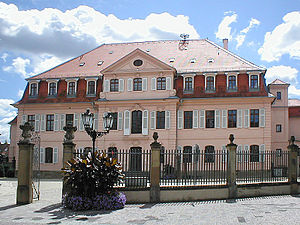
Anselm Franz von Ritter zu Groenesteyn / Værker
Stadionsches Schloss
Anselm Franz rigsfriherre von Ritter zu Groenesteyn var en tysk arkitekt, som var ansat ved det kurmainziske hof, hvor han var kæmner, hofmarskal og undertiden viceregent for kurfyrste-ærkebiskoppen. Han anses for en af de væsentligste tyske barokarkitekter i 1700-tallet.